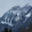
Label: mountain